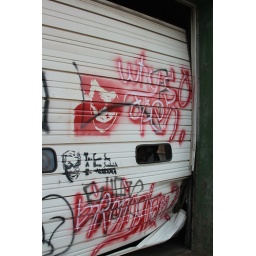
Joker on the door of a plant on 1st Ave. South in Birmingham,AL